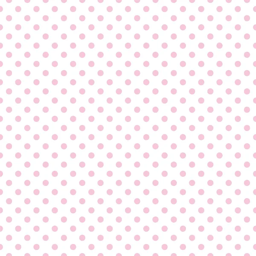
yellow pastel polka dot background ... pastel pink polka dots on a white background .